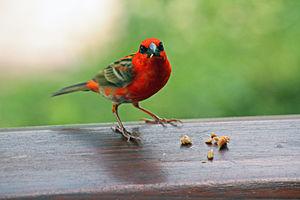
Praslin, la seconde plus grande île de l'archipel des Seychelles, est située à 44 km au nord-est de Mahé dans le groupe des Iles intérieures. Administrativement, elle est divisée en deux districts : Baie Sainte-Anne et Grand' Anse selon une diagonale qui sépare l'île en deux du NW au SE et dont les principaux bourgs sont Baie Sainte-Anne, Anse Volbert et Grand' Anse. Elle compte une population de plus de 6 500 habitants.